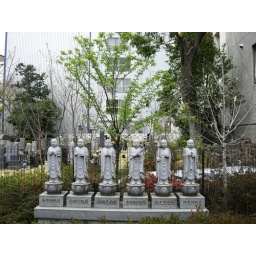
There is a small cemetray around the office building where I work. these 6 statues guard it.